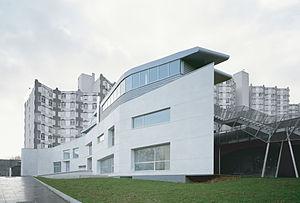
Le Centre Musical s'organise, en ligne brisée, comme un paravent masquant les murs aveugles d'un centre commercial. Avec son kiosque pour concert en plein air, les larges baies de ses salles de solfège et sa cour anglaise, il s'ouvre sans retenue sur la grande esplanade qu'il délimite.
Richard Scoffier, né à Nice en 1955, est un architecte français, titulaire d'un DEA de philosophie, critique, écrivain et enseignant à l’École nationale supérieure d’architecture de Versailles et à l'école nationale supérieure d'architecture de Paris Val de Seine.